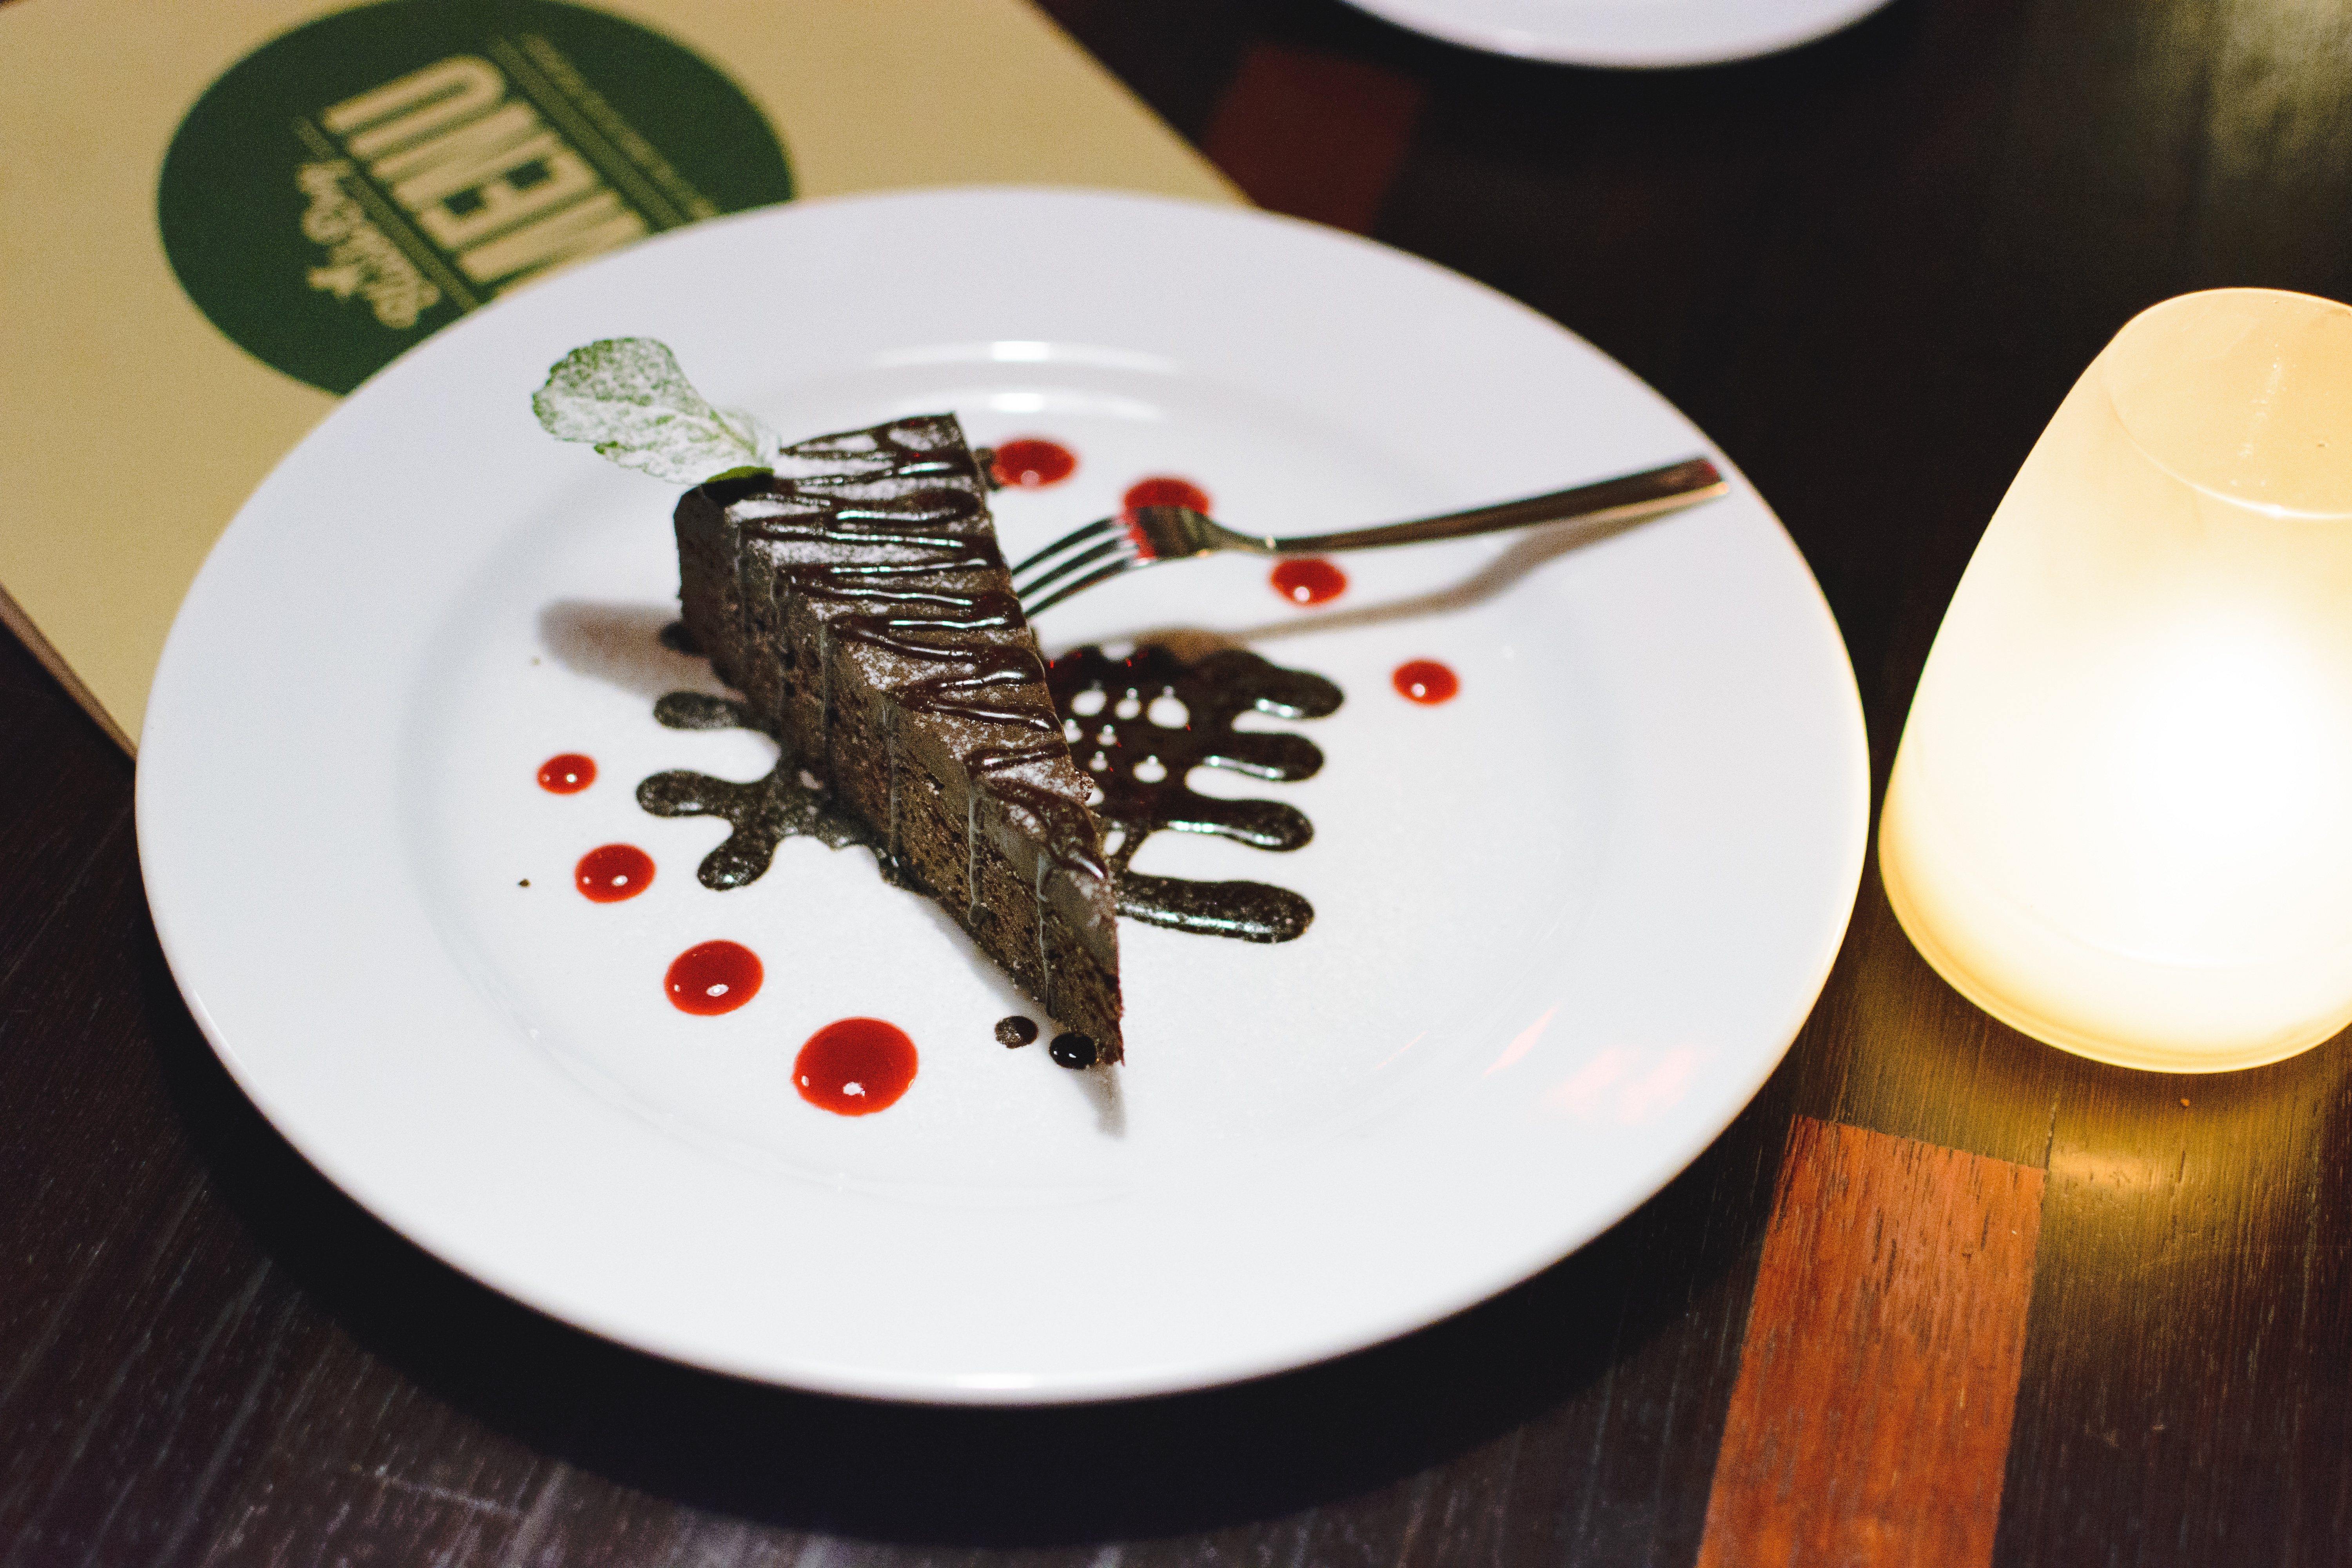
food, dish, chocolate cake, cuisine, plate, dessert, la carte food, chocolate, dishware, chocolate brownie, ingredient, comfort food, culinary art, cake, recipe, fork, pudding